Sachin Tendulkar

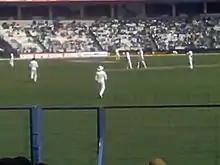
Tendulkar fielding in his 199th Test match in Eden Gardens (he is seen wearing a hat)

From February to April, Bangladesh, India, and Sri Lanka hosted the 2011 World Cup. Amassing 482 runs at an average of 53.55 including two centuries, Tendulkar was India's leading run-scorer for the tournament; only Tillakaratne Dilshan of Sri Lanka scored more runs in the 2011 tournament, and was named in the ICC "Team of the Tournament". India defeated Sri Lanka in the final. Shortly after the victory, Tendulkar commented that "Winning the World Cup is the proudest moment of my life. ... I couldn't control my tears of joy."